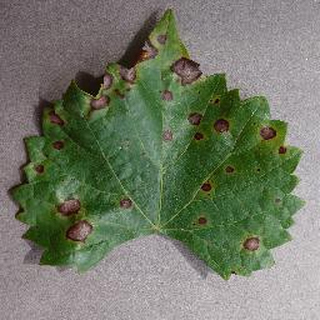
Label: grape_black_rot